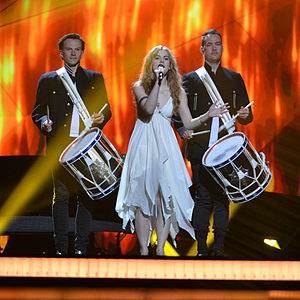
Eurovision-sagen / Baggrund
Emmelie de Forest på scenen i Malmö Arena i 2013.
Eurovision-sagen er en politisk sag affødt af omstændighederne, under hvilke Danmark i maj 2014 var vært for Eurovision Song Contest. DR besluttede at holde arrangementet i København, hvor B&W Hallerne dannede rammen om de tv-transmitterede shows.